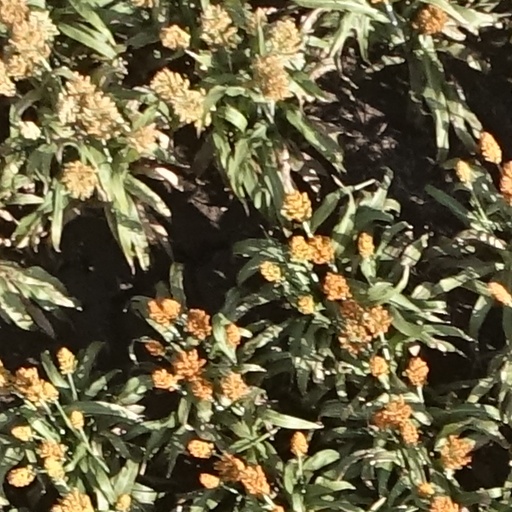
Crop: sorghum